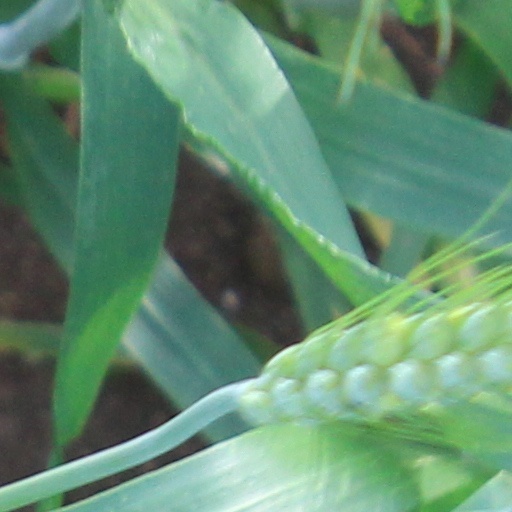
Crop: wheat